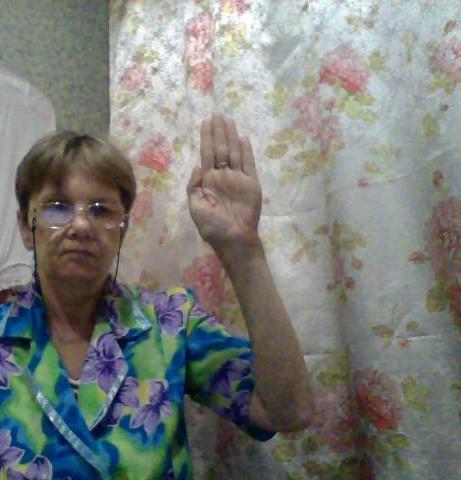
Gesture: stop